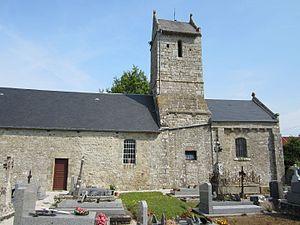
Église Saint-Samson d'Angey